Eco Park, New Town

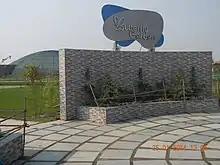
Entrance of the Butterfly Garden

According to the masterplan made by Bengal Urban Infrastructure Development Limited, the park has been divided into the following areas: